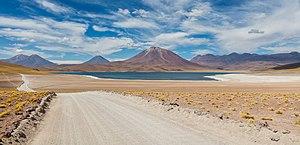
La Región de Antofagasta, du Chili, ressemble par son climat et sa géographie à la région de Tarapacá. Elle est entourée au Nord par la région de Tarapacá, à l'est par la Bolivie et l'Argentine et au Sud par la région d'Atacama.